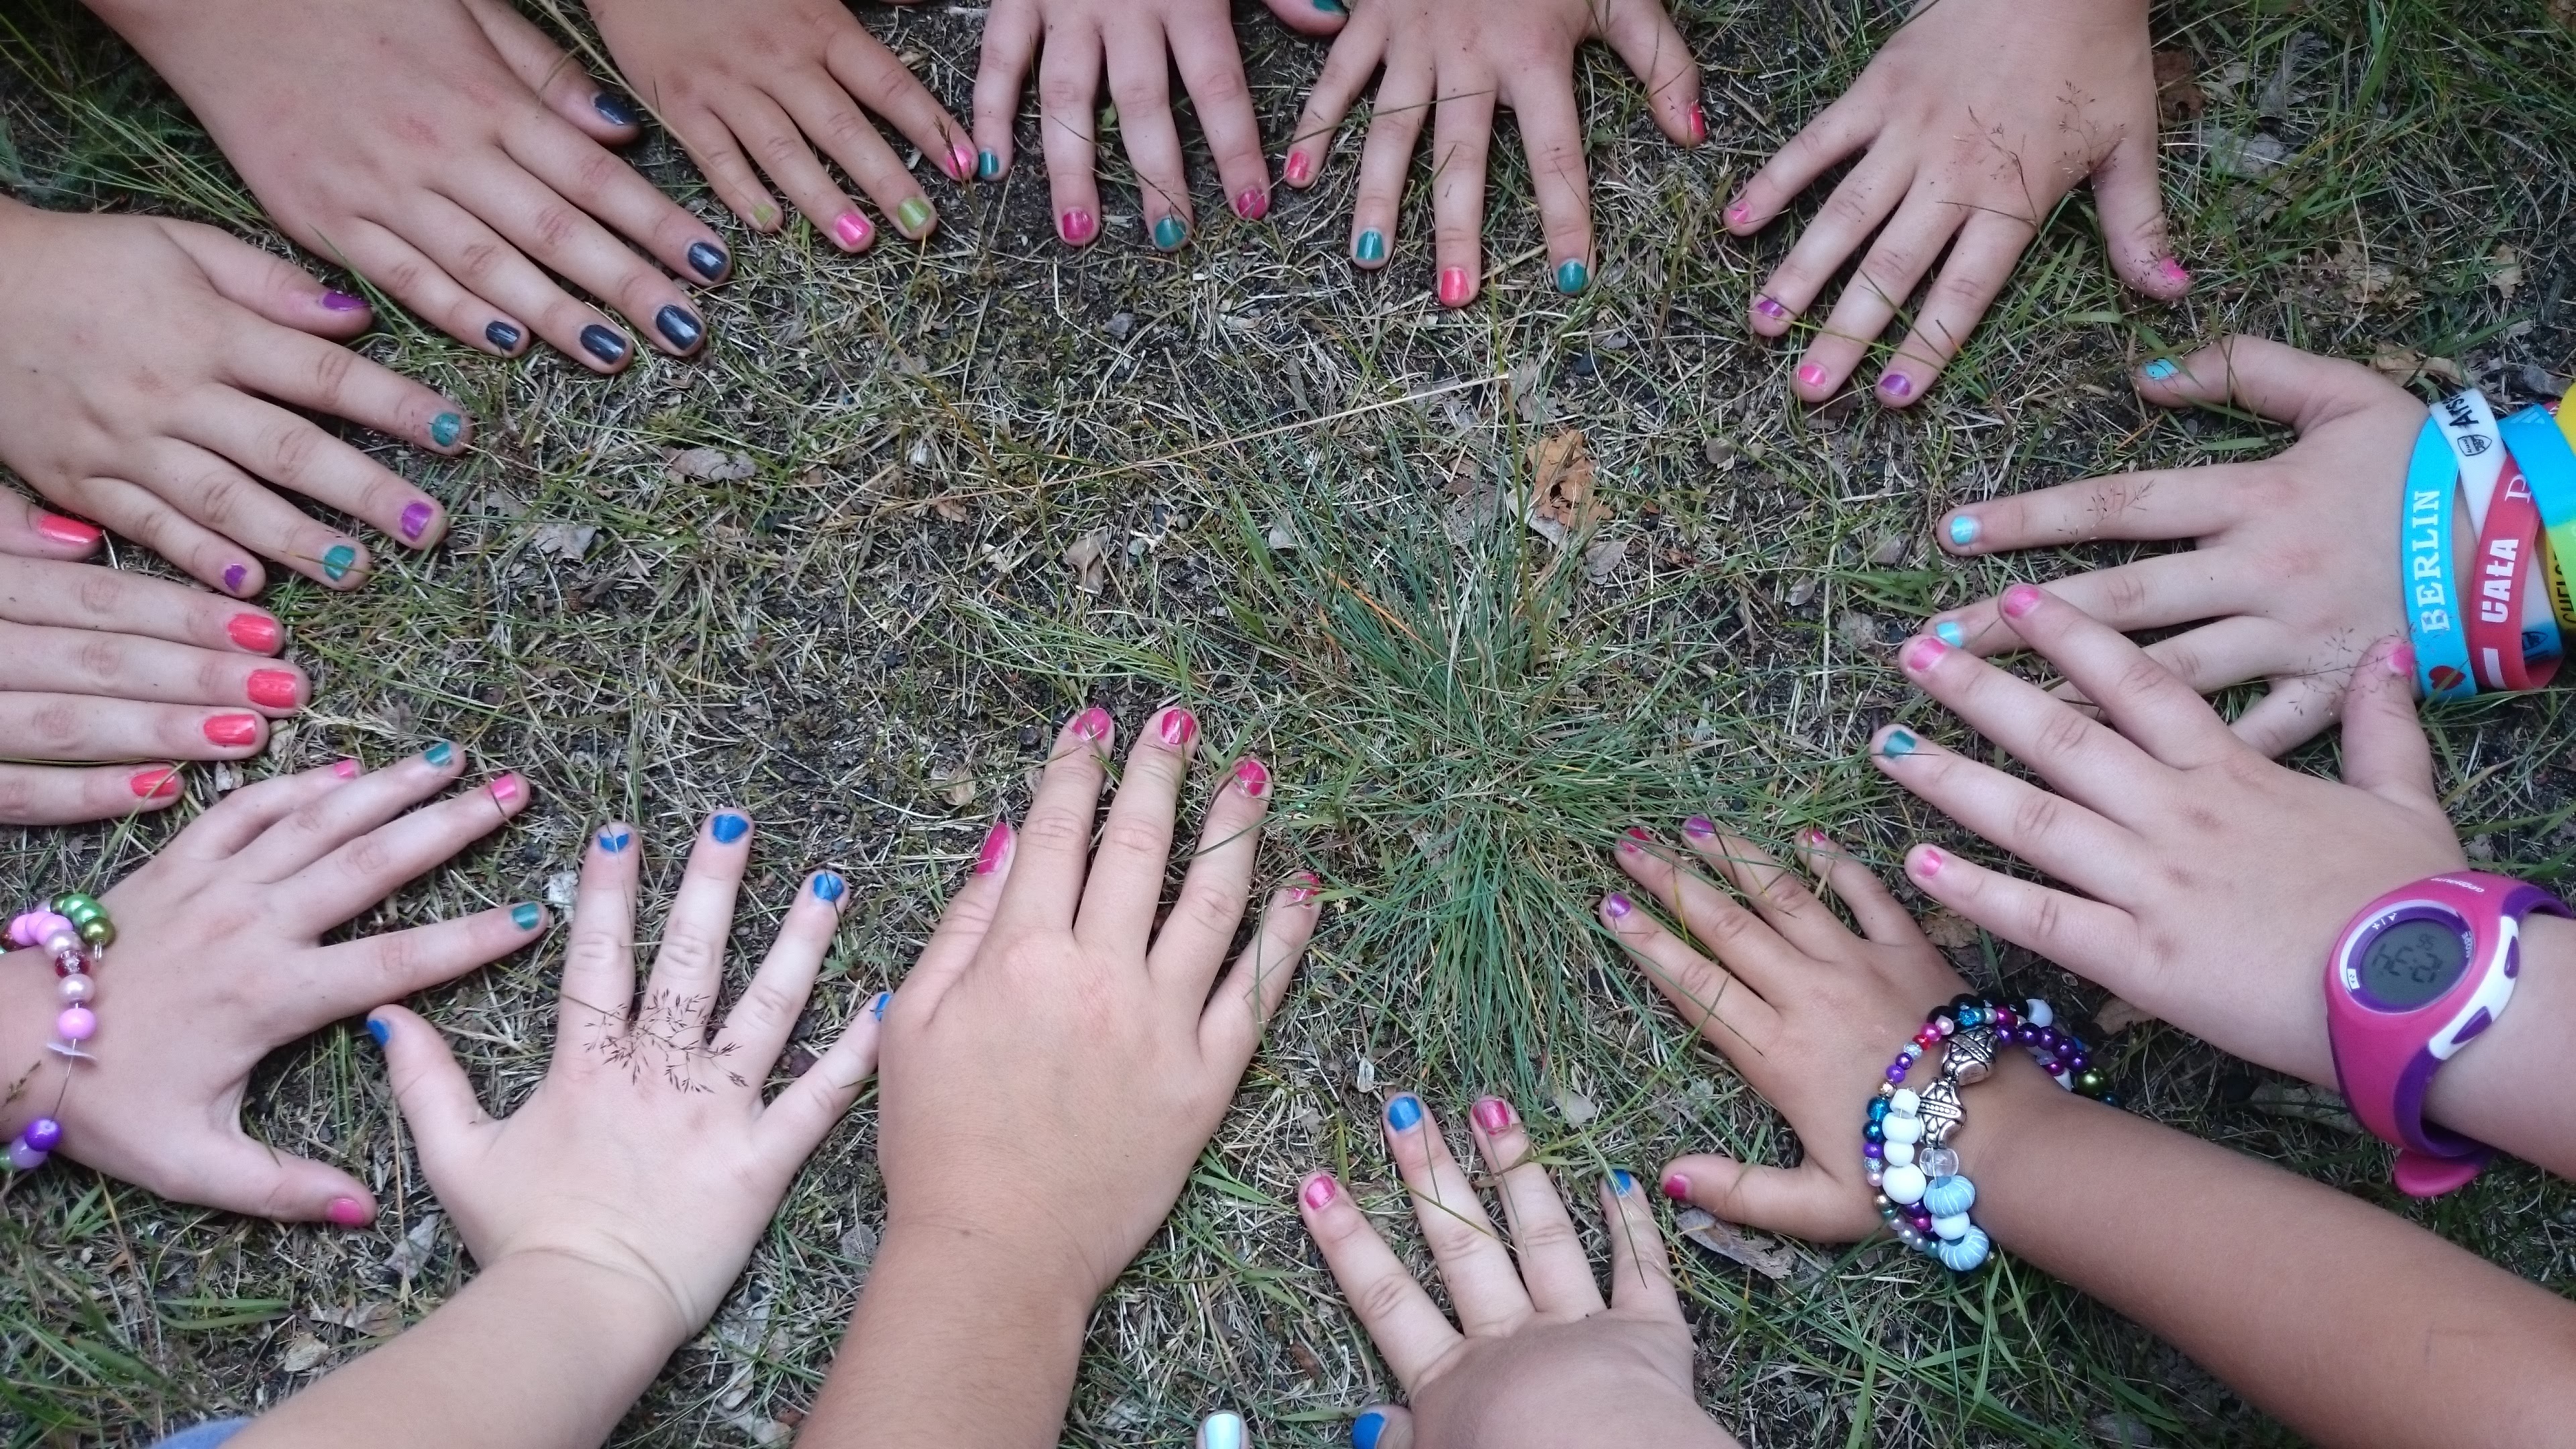
hand, nature, leg, pattern, finger, green, nail, children, fun, design, hands, fashion accessory